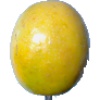
Label: maracuja